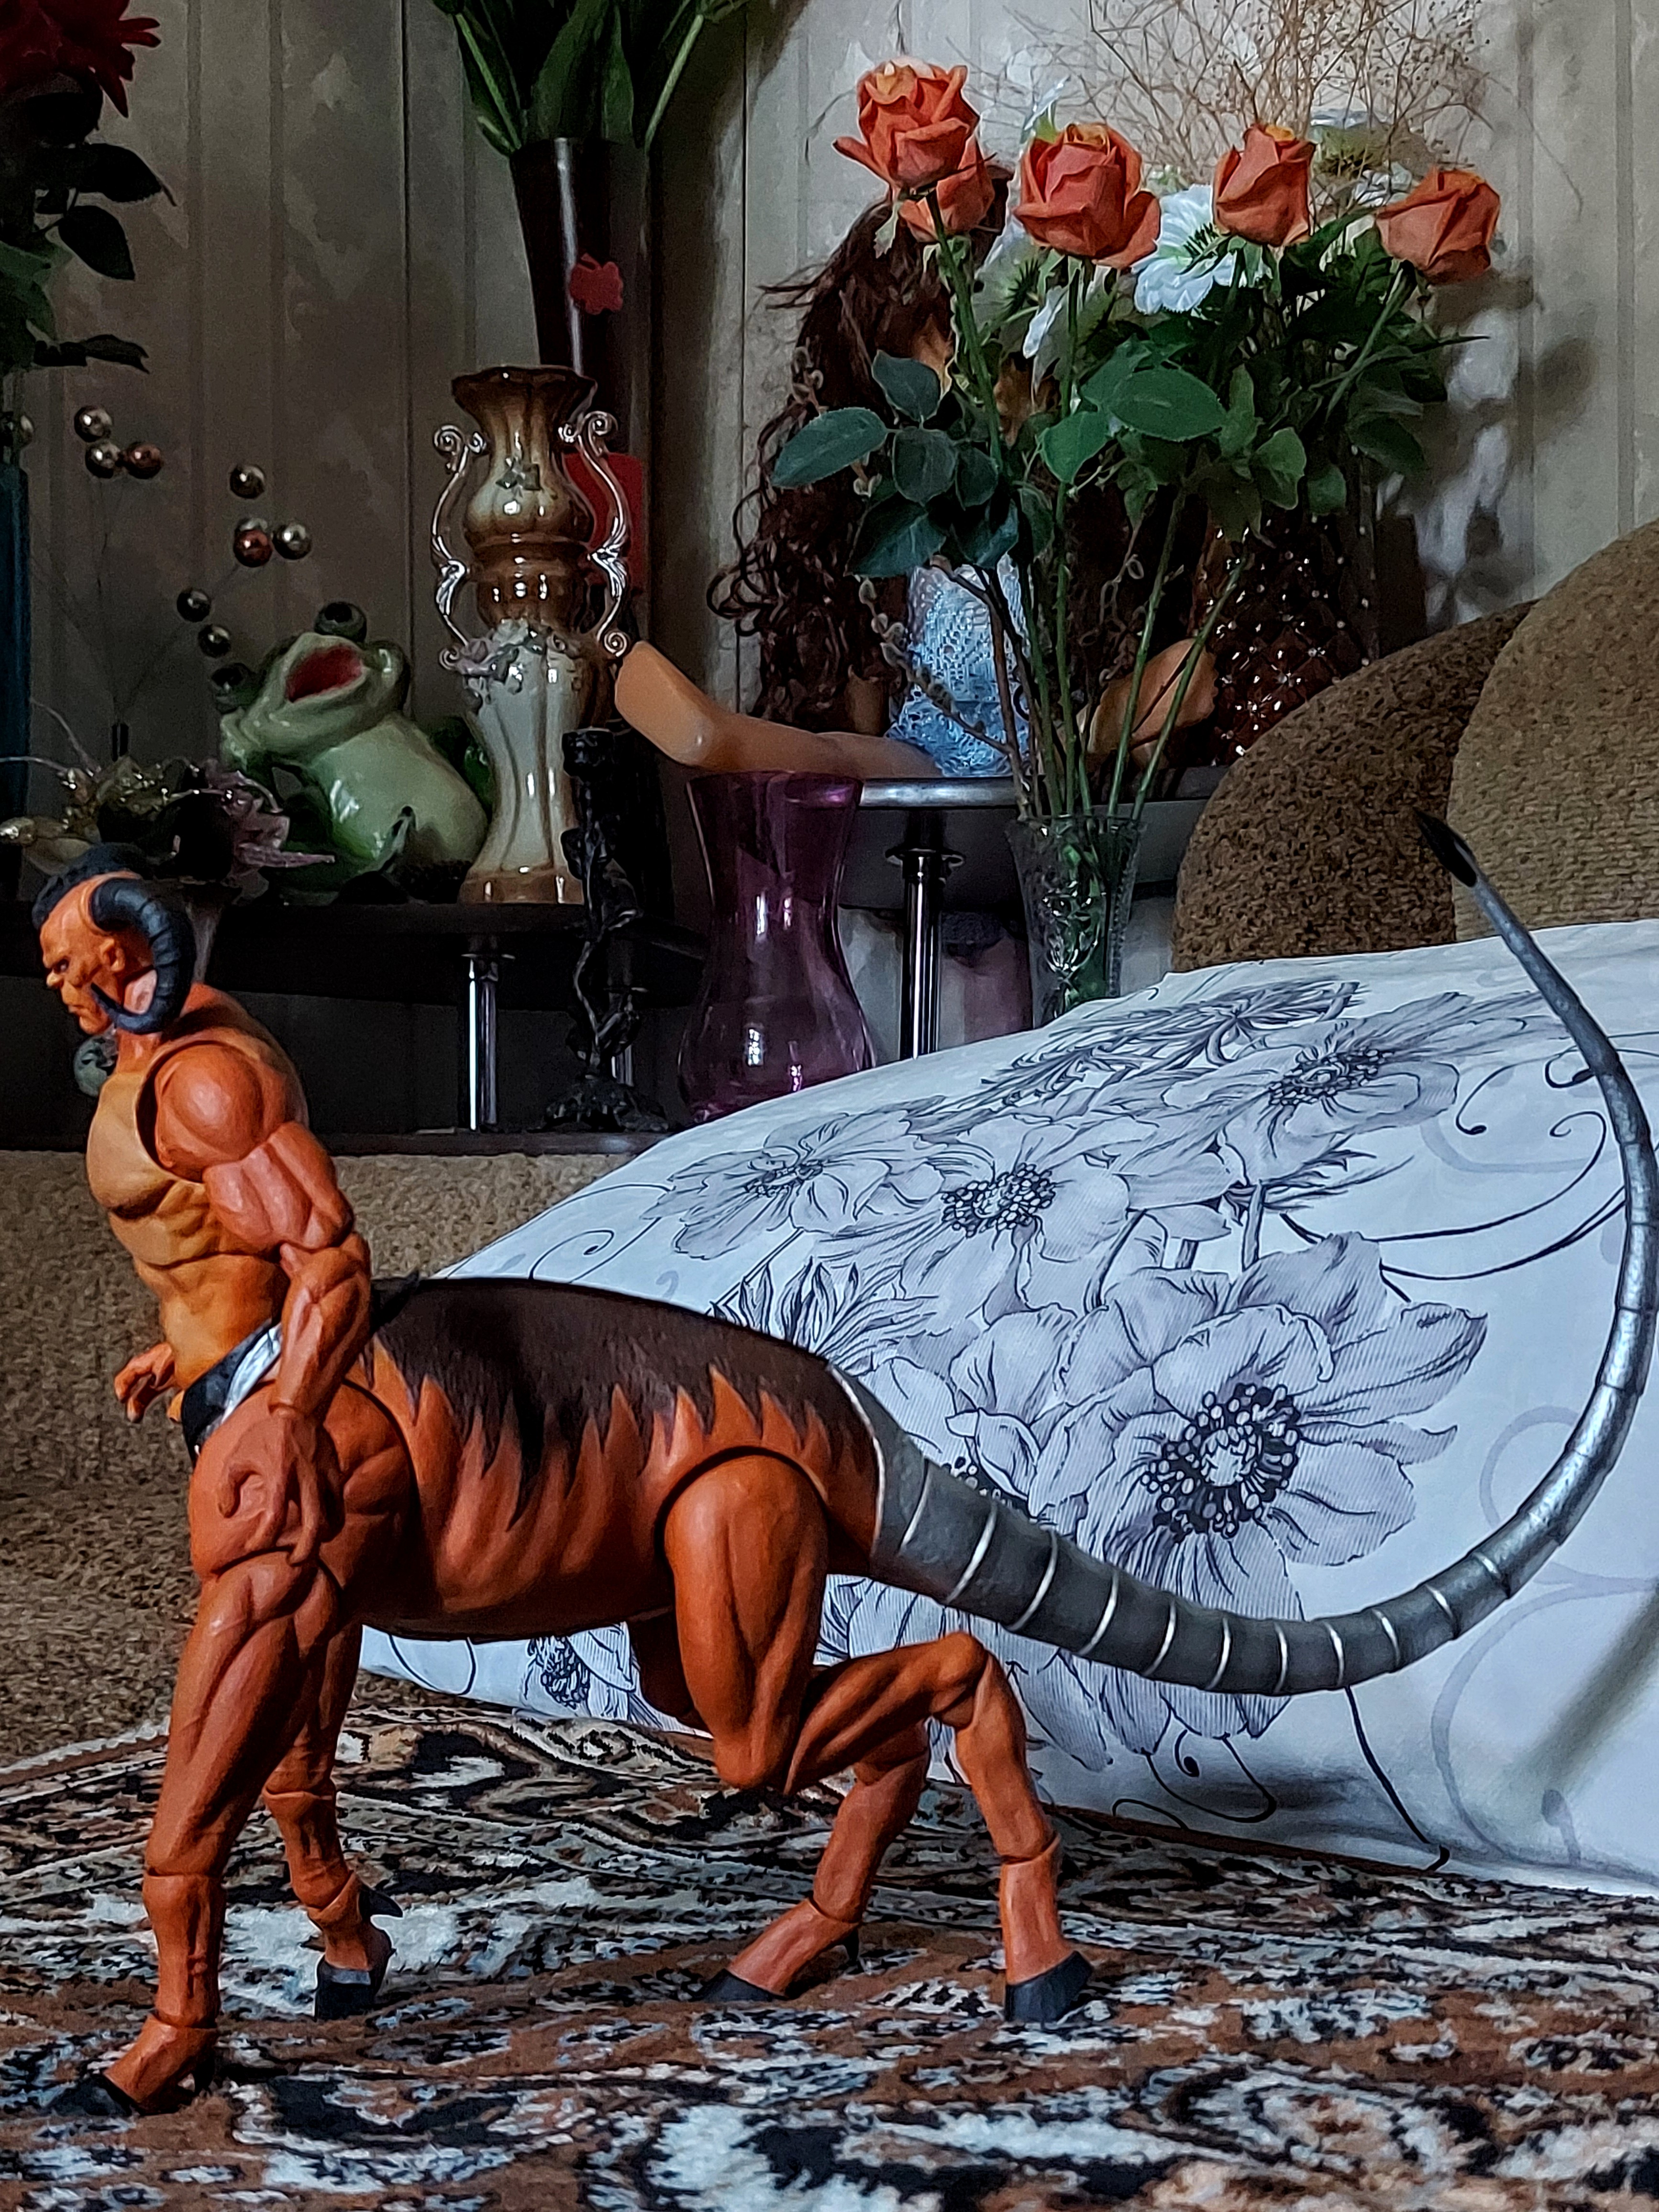
Shokan, storm, collectibles, warrior, fighter, action, figure, plant, human, art, houseplant, flooring, flowerpot, painting, leisure, illustration, visual arts, sitting, Barechested, human leg, mythology, flower, chest, flower arranging, street, sidewalk, linens, fashion accessory, drawing, floral design, mural, chair, still life photography, photography, umbrella, fictional character